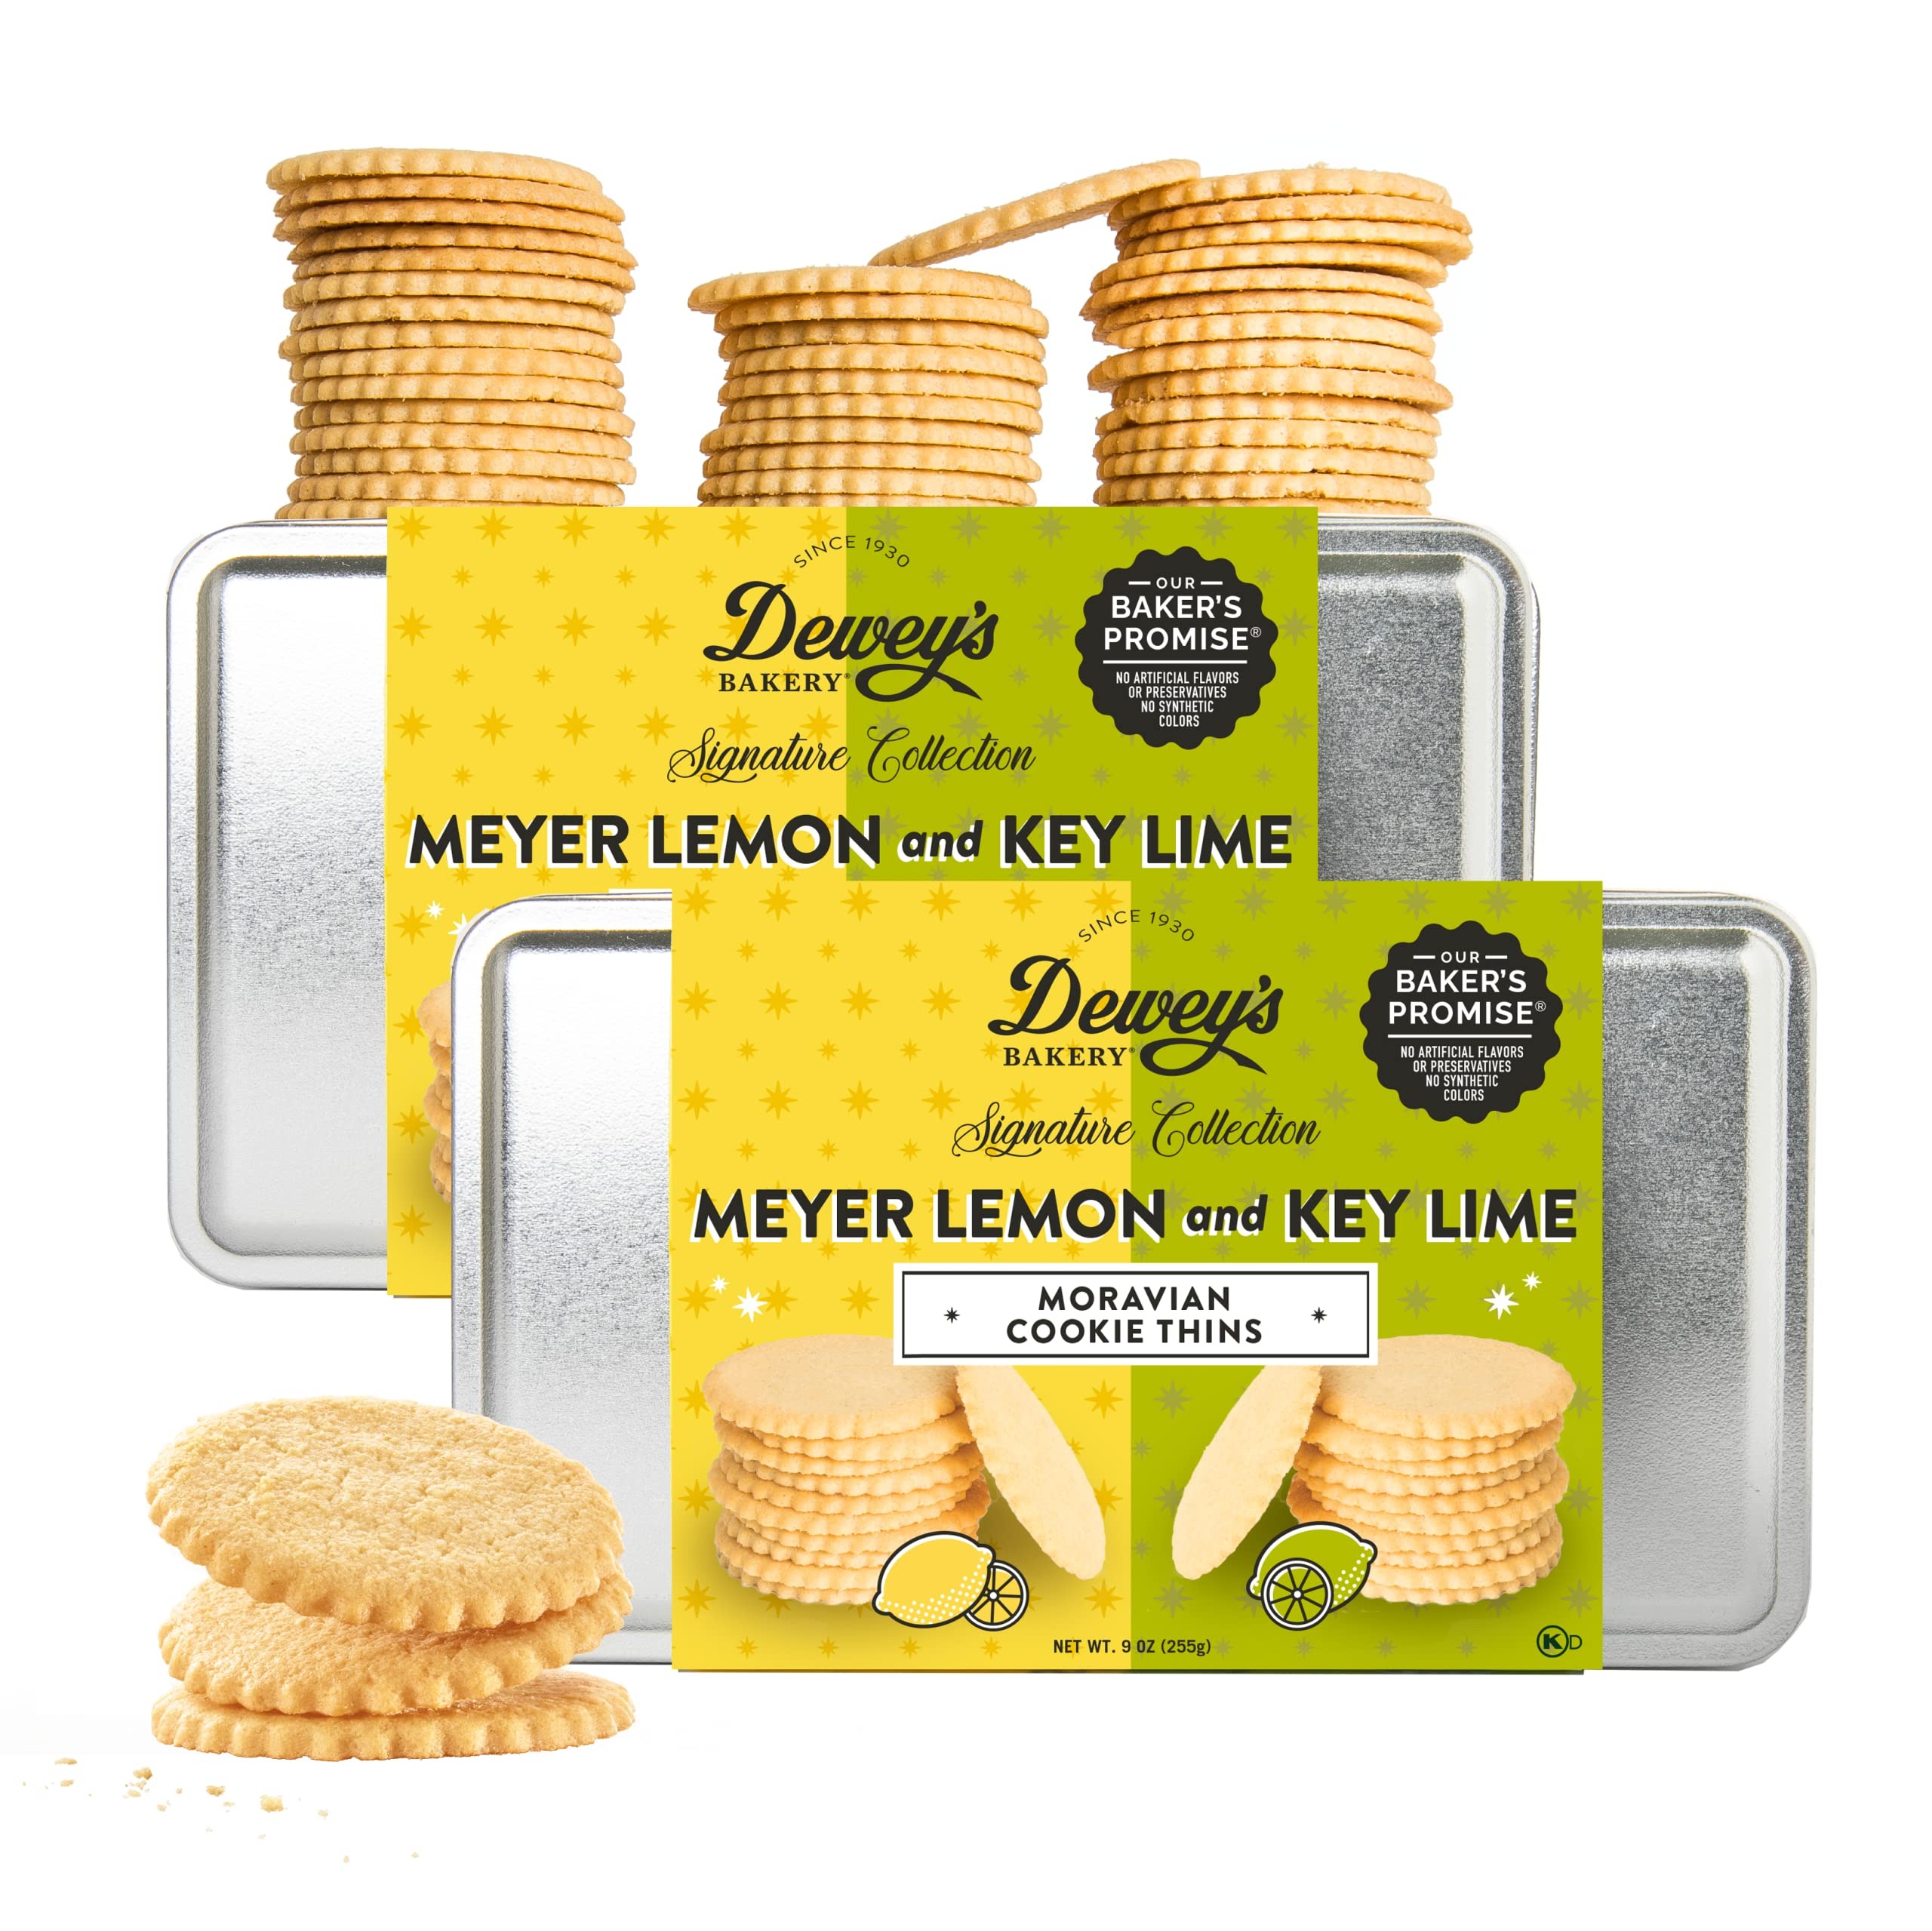
Item Name: Dewey's Bakery Meyer Lemon and Key Lime Gift Tin Set | Moravian Style Thin Cookies | Baked in Small Batches | Real, Simple Ingredients | Cookie Food Gift| (Pack of 2)
Bullet Point 1: Our two favorite citrus flavors in one beautiful gift tin! Enjoy the zesty, refreshing flavor of Moravian Cookies in Meyer Lemon and Key Lime. We baked them with clean ingredients like cold pressed Meyer Lemon Oil and cold pressed Key Lime oil.
Bullet Point 2: THIN COOKIE. BIG FLAVOR.
Bullet Point 3: OUR BAKER'S PROMISE: we bake without artificial flavors, preservatives and synthetic colors
Bullet Point 4: BAKED AT OUR HOMETOWN BAKERY in Winston-Salem, North Carolina since 1933
Bullet Point 5: MADE WITH 100% REAL INGREDIENTS and a little Dewey's magic in every bite
Product Description: Since 1930, Dewey’s Bakery has had the privilege of offering customers deliciously sweet and savory treats that reflect the local flavors we love. Our products are baked with care, and our passion is creating moments that bring people together to slow down, celebrate life and enjoy the moment! Our bakery has become a beloved part of our hometown of Winston-Salem, North Carolina, and we’re proud to have been a part of such a wonderful community for so many generations.
Value: 18.0
Unit: Ounce

Price: 38.41